Christmas Holiday

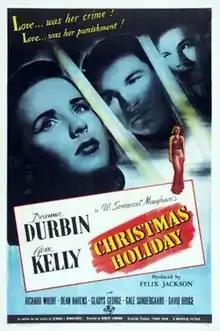
Theatrical release poster

Christmas Holiday is a 1944 American film noir crime film directed by Robert Siodmak and starring Deanna Durbin and Gene Kelly. Based on the 1939 novel of the same name by W. Somerset Maugham, the film is about a woman who marries a Southern aristocrat who inherited his family's streak of violence and instability and soon drags the woman into a life of misery. After he is arrested, the woman runs away from her husband's family, changes her name, and finds work as a singer in a New Orleans dive. The film received an Academy Award nomination for Best Musical Score for Hans J. Salter.